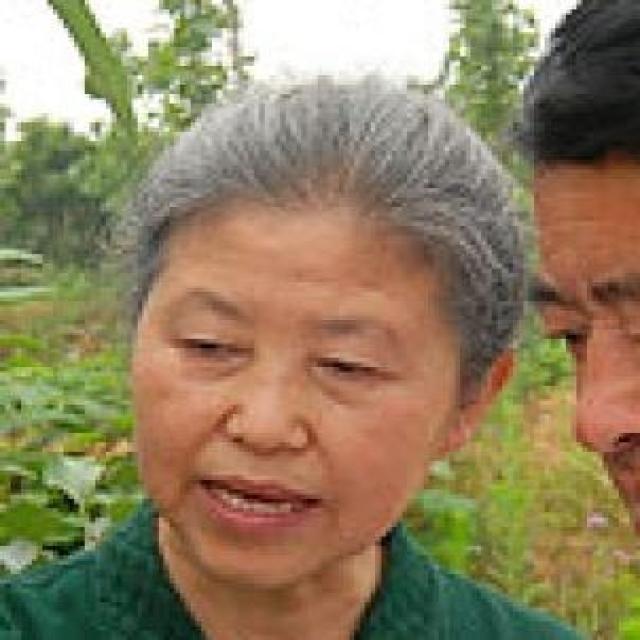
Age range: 45-64